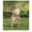
Label: kangaroo